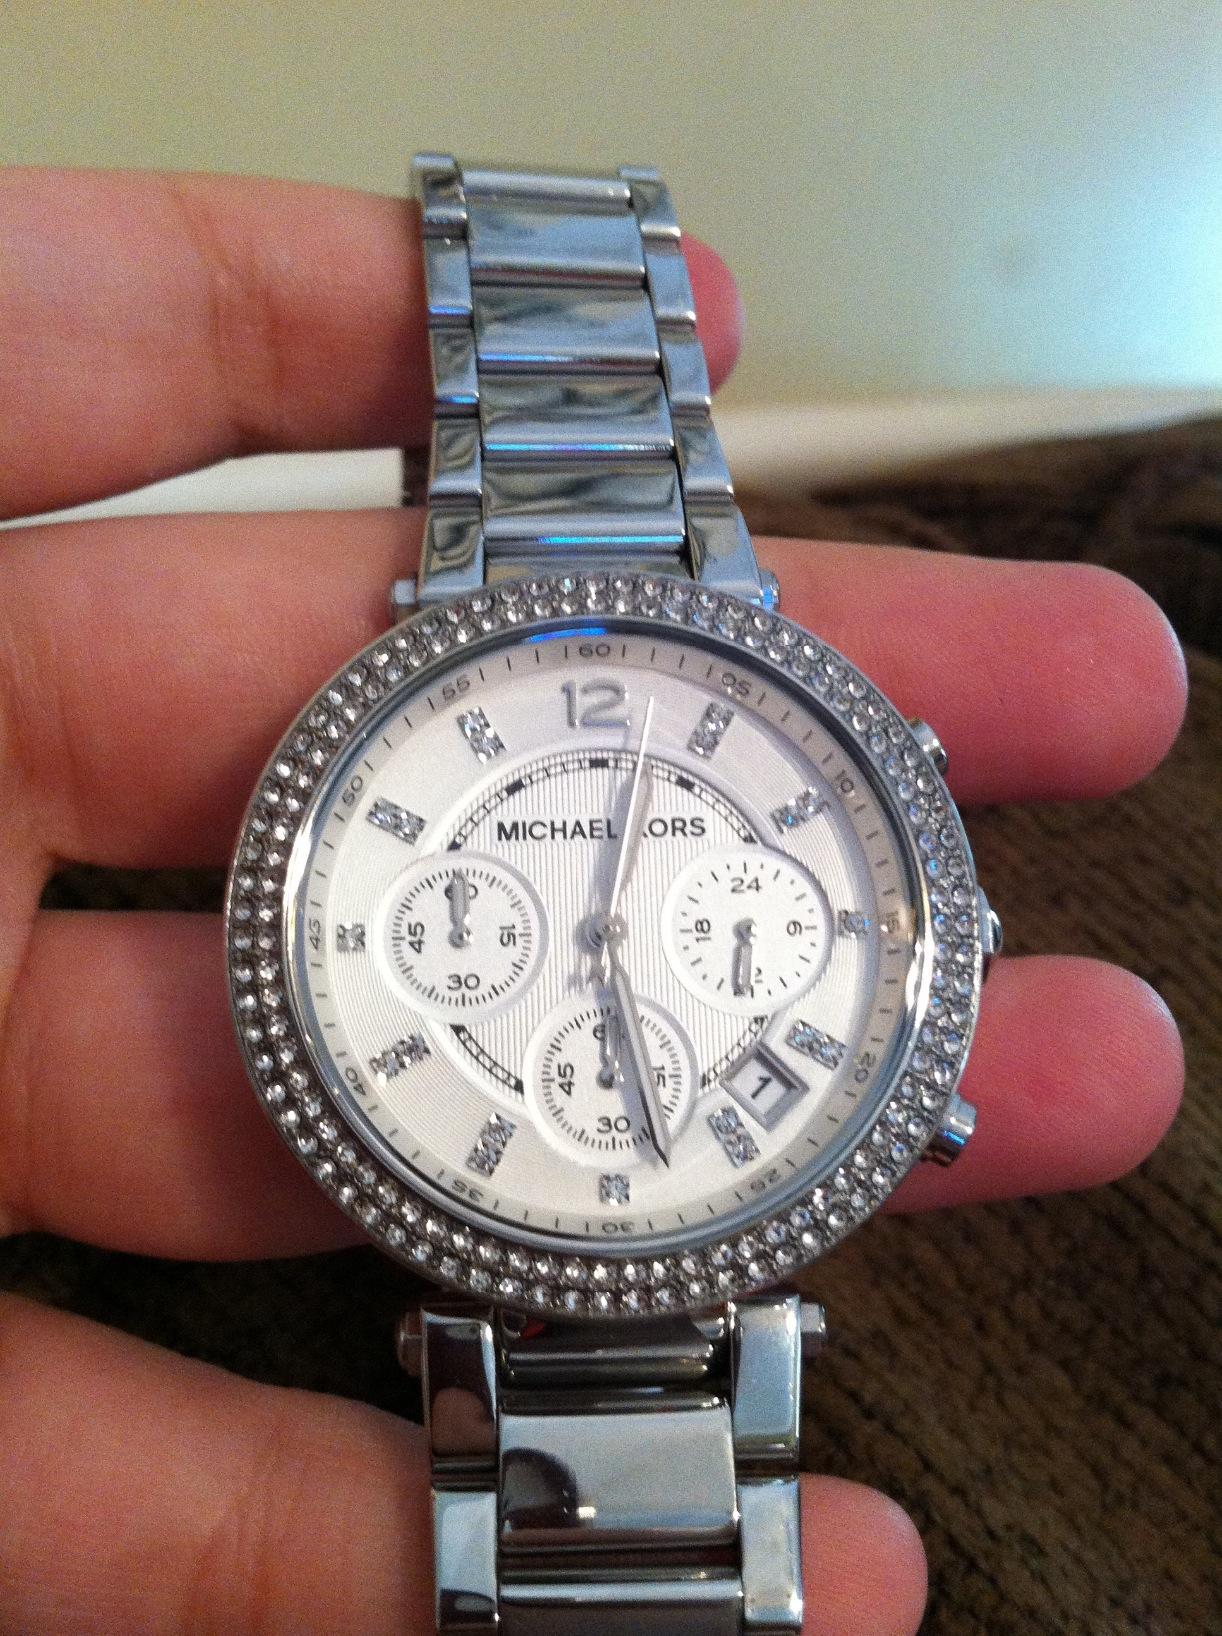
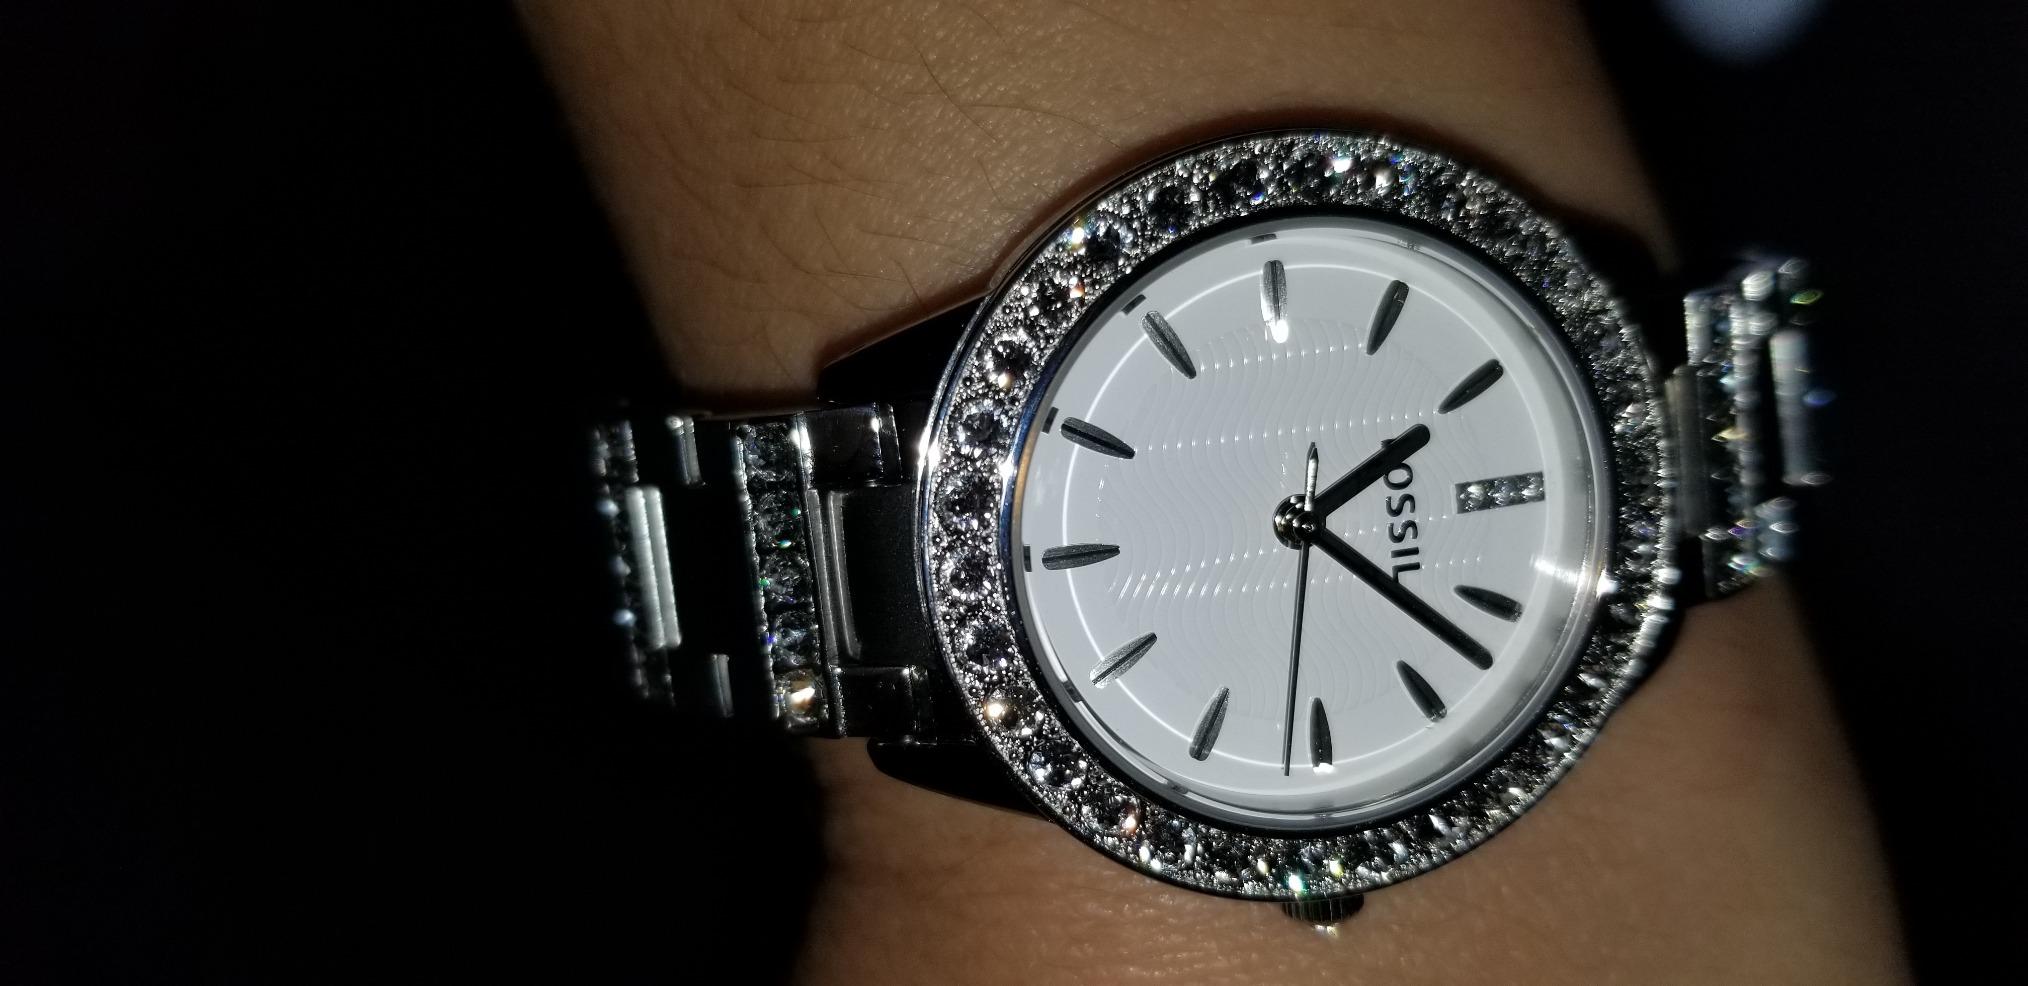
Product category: accessories_watch
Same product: no